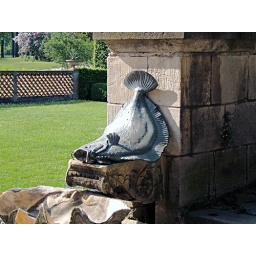
Detail, fish fountain under pergola, &amp;quot;Roman Baths&amp;quot; house by Schinkel